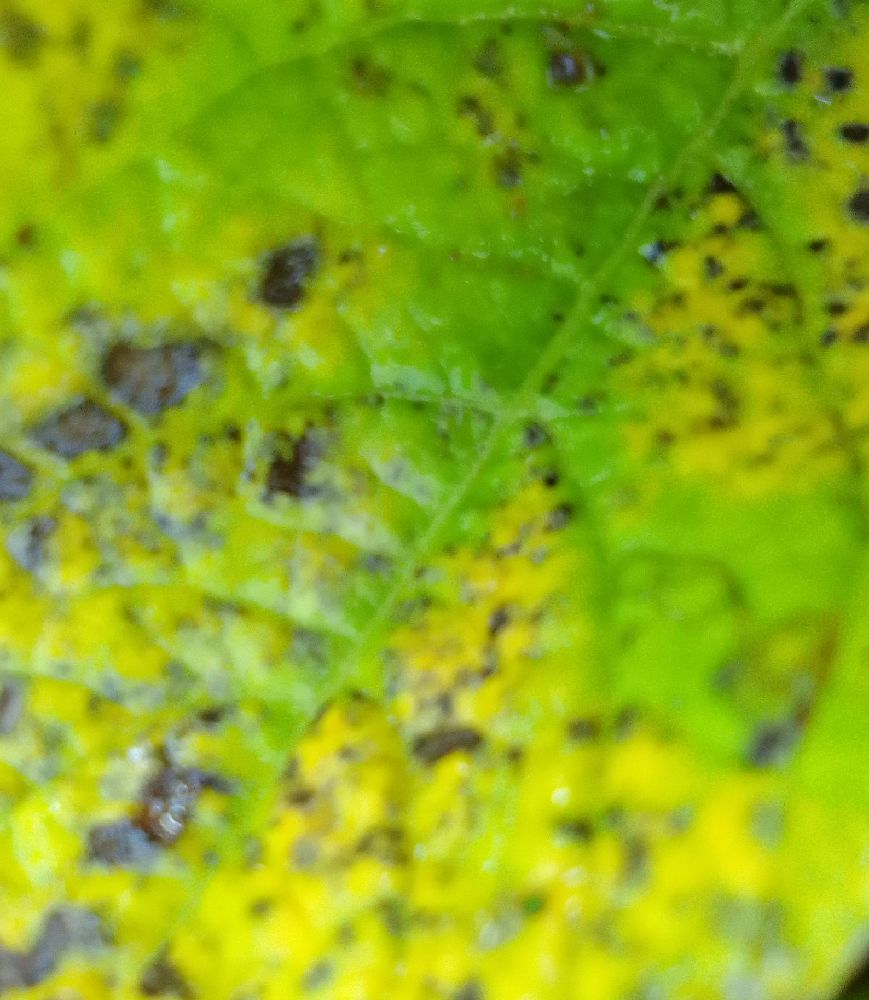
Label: Early blight